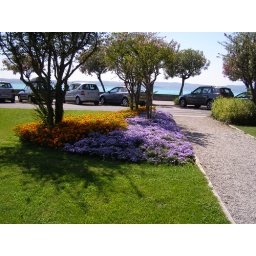
flower garden near car parking in Sirmione